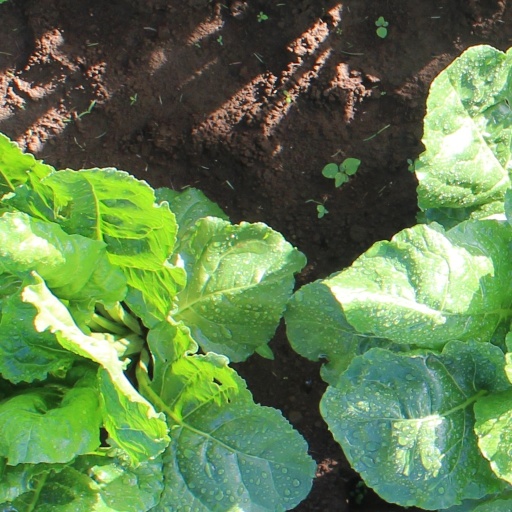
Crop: sugar beet